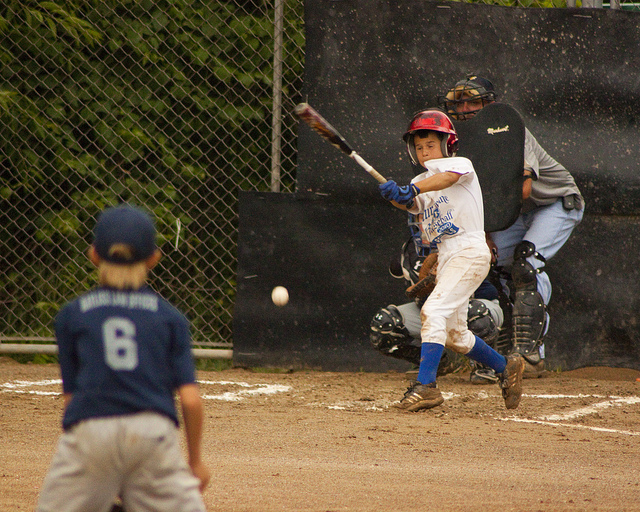
một cậu bé đang vung gậy để đánh quả bóng chày